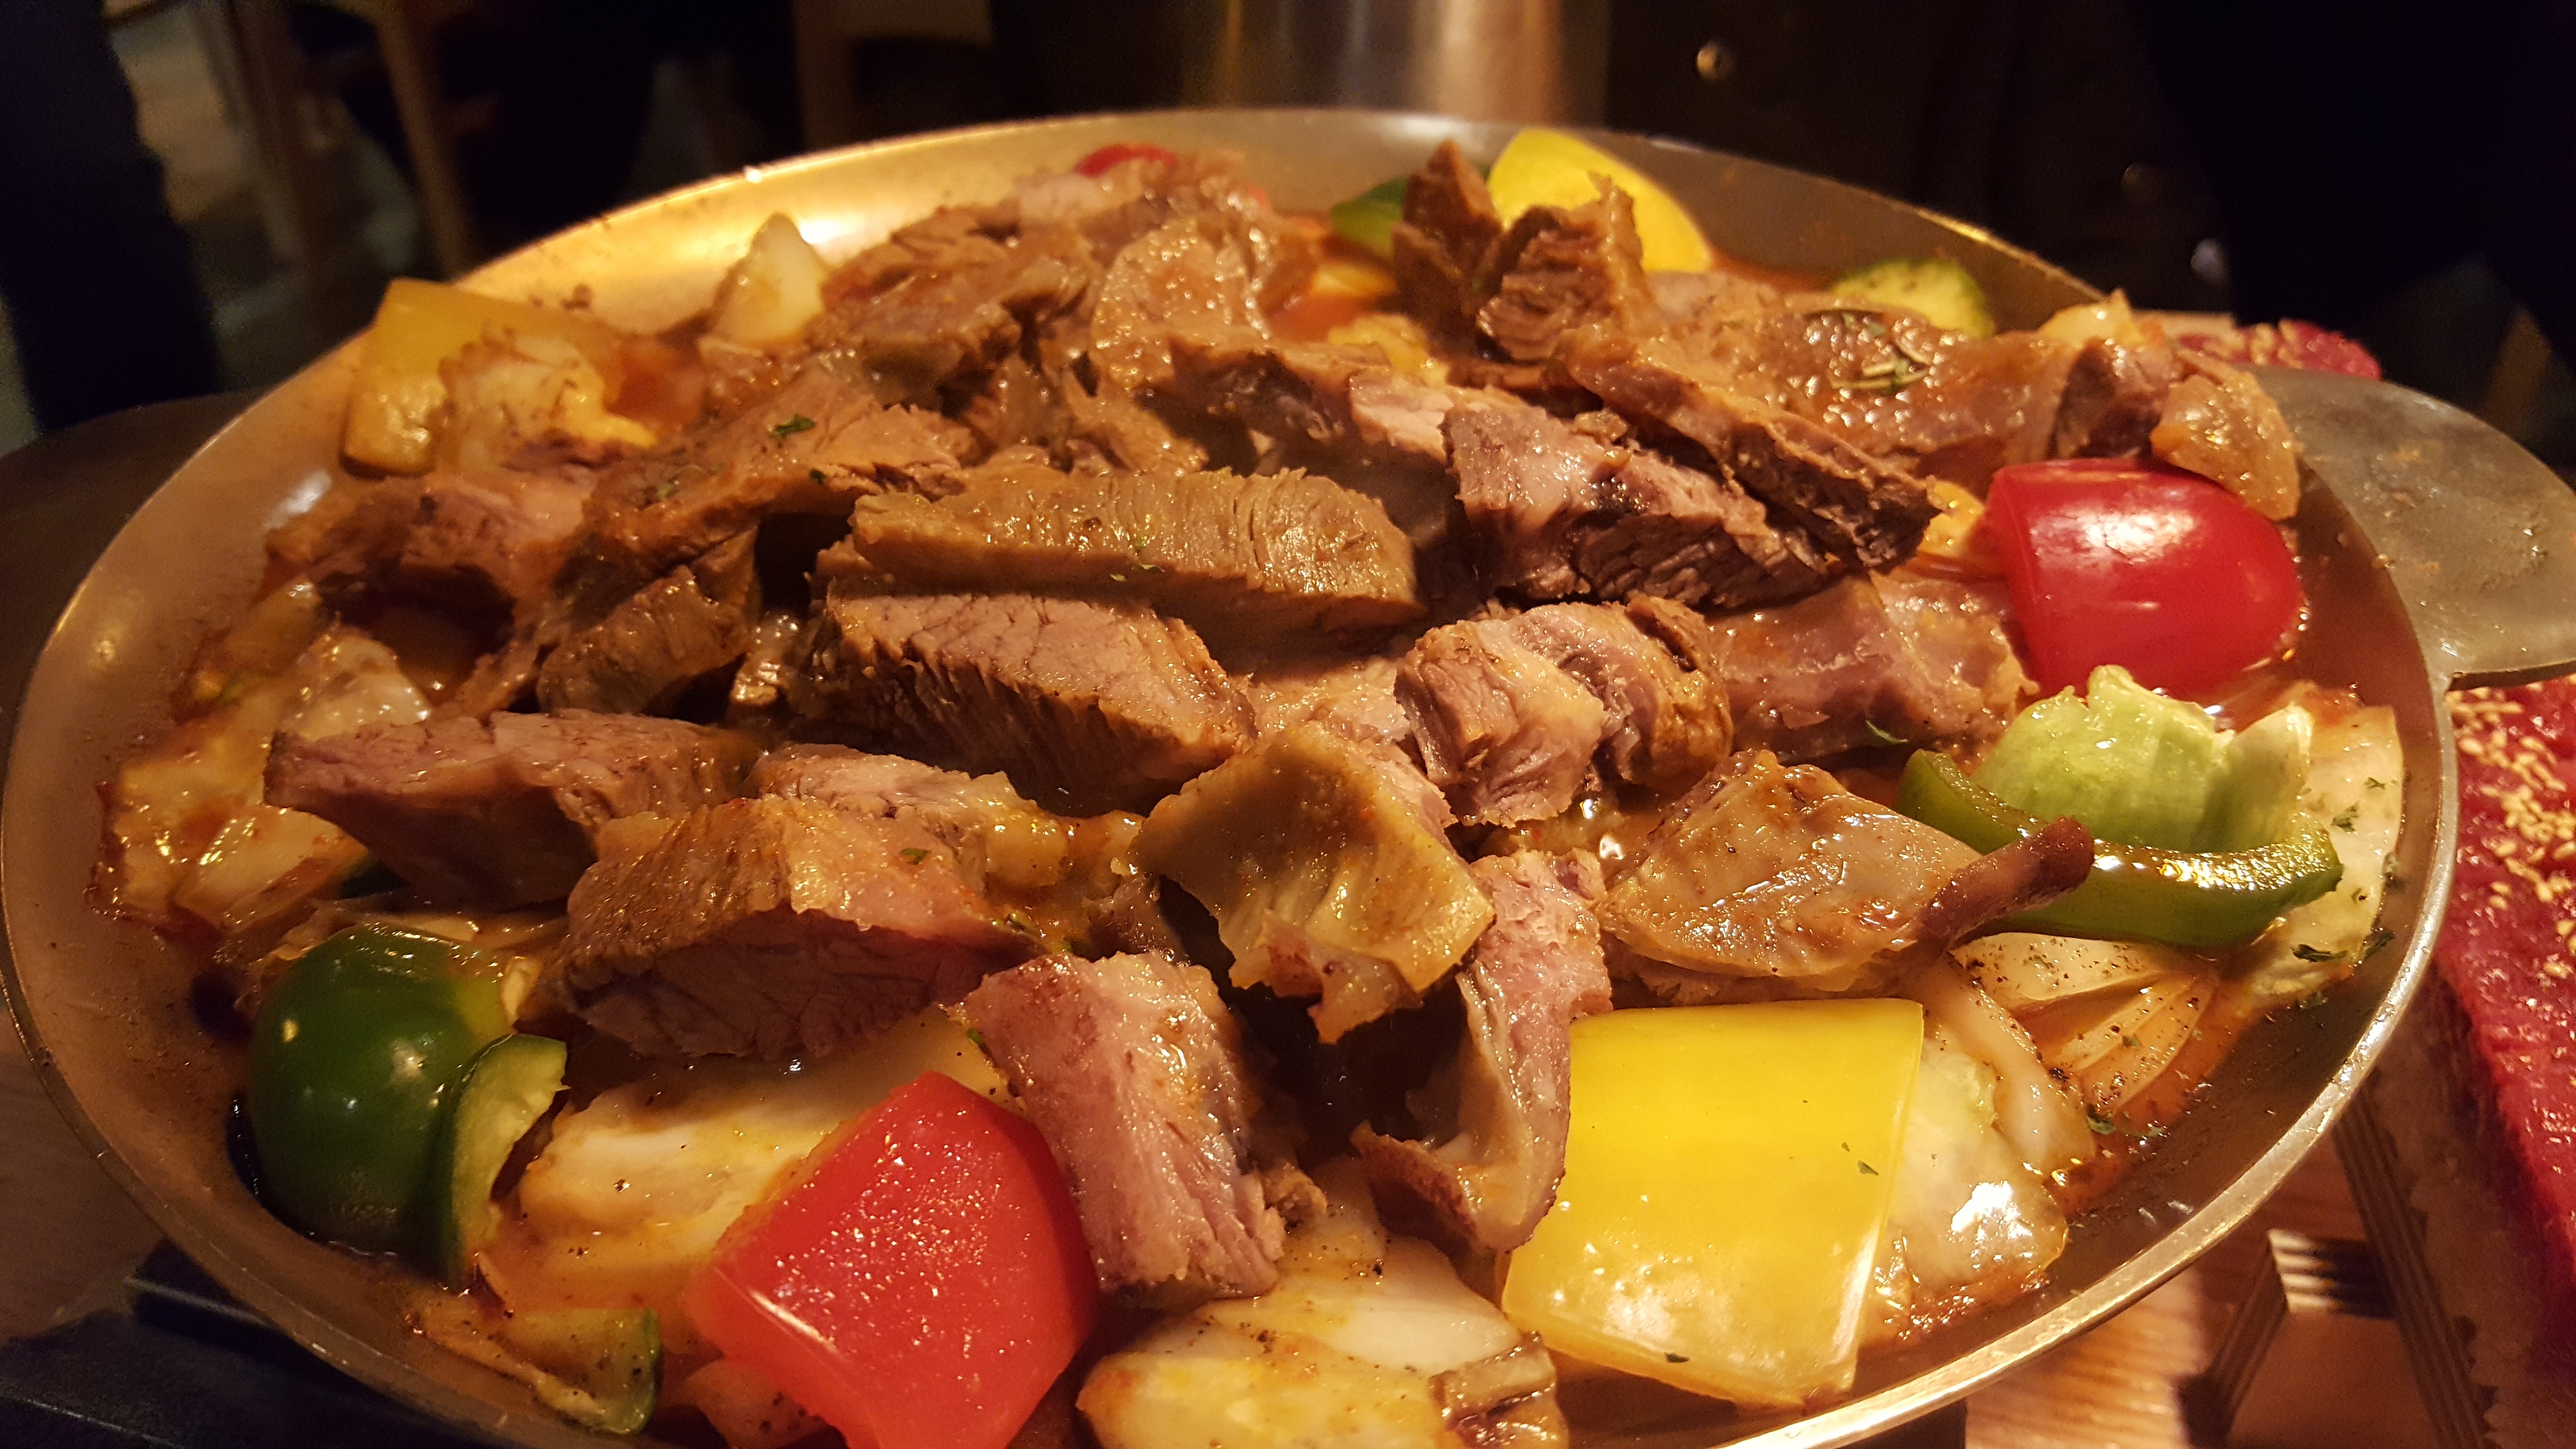
restaurant, dish, meal, food, cooking, meat, pork, cuisine, delicious, asian food, spicy, dolmen, pig, food photography, ribs, dining room, wine side dishes, korean food, chinese food, samgyeopsal, king ribs